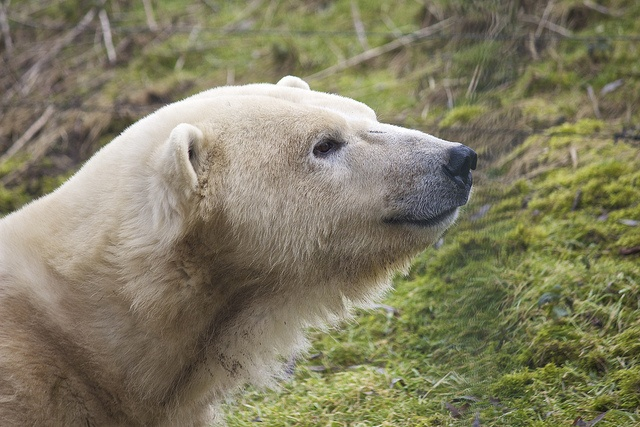
Side view of the neck and head of a polar pear with green moss and twigs behind.
A bear that is sitting in the grass.
A close shot of a bear with a grassy hill behind it.
a bear that is outside by some grass
A polar bear is looking over the grass at something off camera.